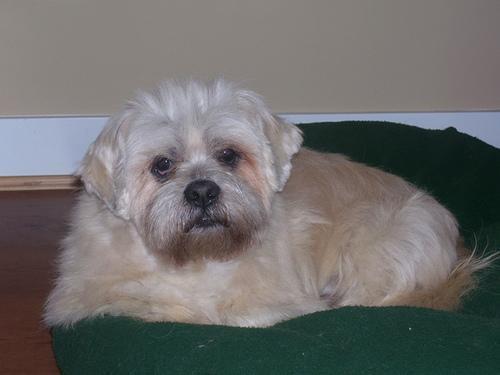
Lhasa